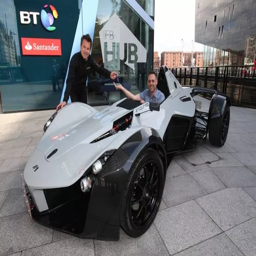
man with person , who has bought a supercar